Foo Fighters

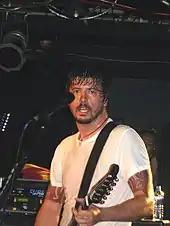
Grohl performing with the Foo Fighters in 2006

Having spent a year and a half touring behind "One by One", Grohl did not want to rush into recording another Foo Fighters record. Initially Grohl intended to write acoustic material by himself but eventually the project involved the entire band. To record its fifth album, the band shifted to Los Angeles and built a recording studio, dubbed Studio 606 West. Grohl insisted that the album be divided into two discs – one full of rock songs, and the other featuring all acoustic tracks. "In Your Honor" was released in June 2005. The album's singles included "Best of You", "DOA", "Resolve", and "No Way Back/Cold Day in the Sun".